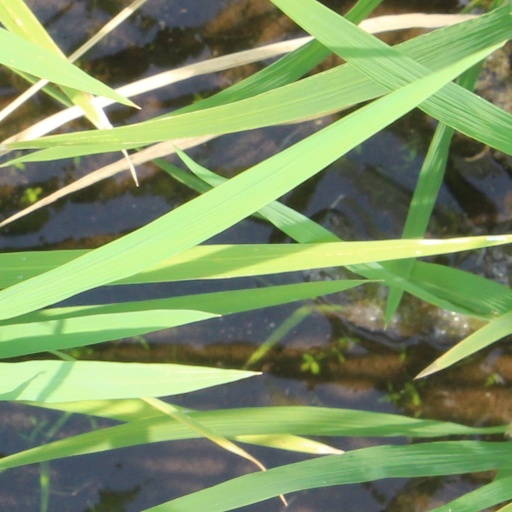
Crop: rice